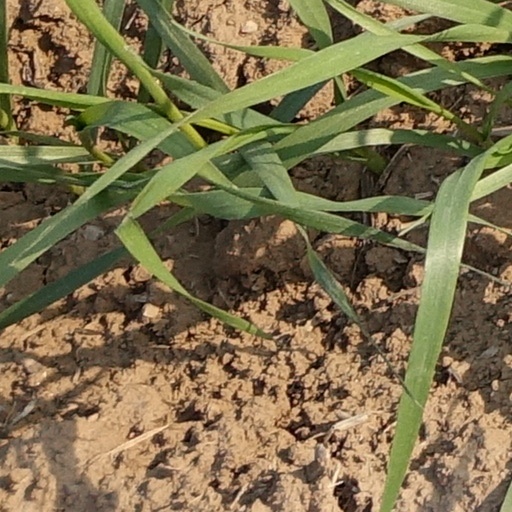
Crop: wheat